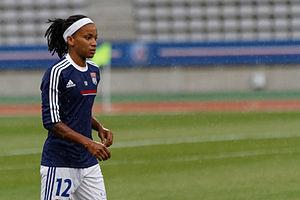
Élodie Thomis, née le 13 août 1986 à Colombes, est une ancienne footballeuse française, évoluant au poste d'attaquante. Elle a joué à l'Olympique lyonnais et en équipe de France de football. Elle s'est reconvertie en camérawoman.